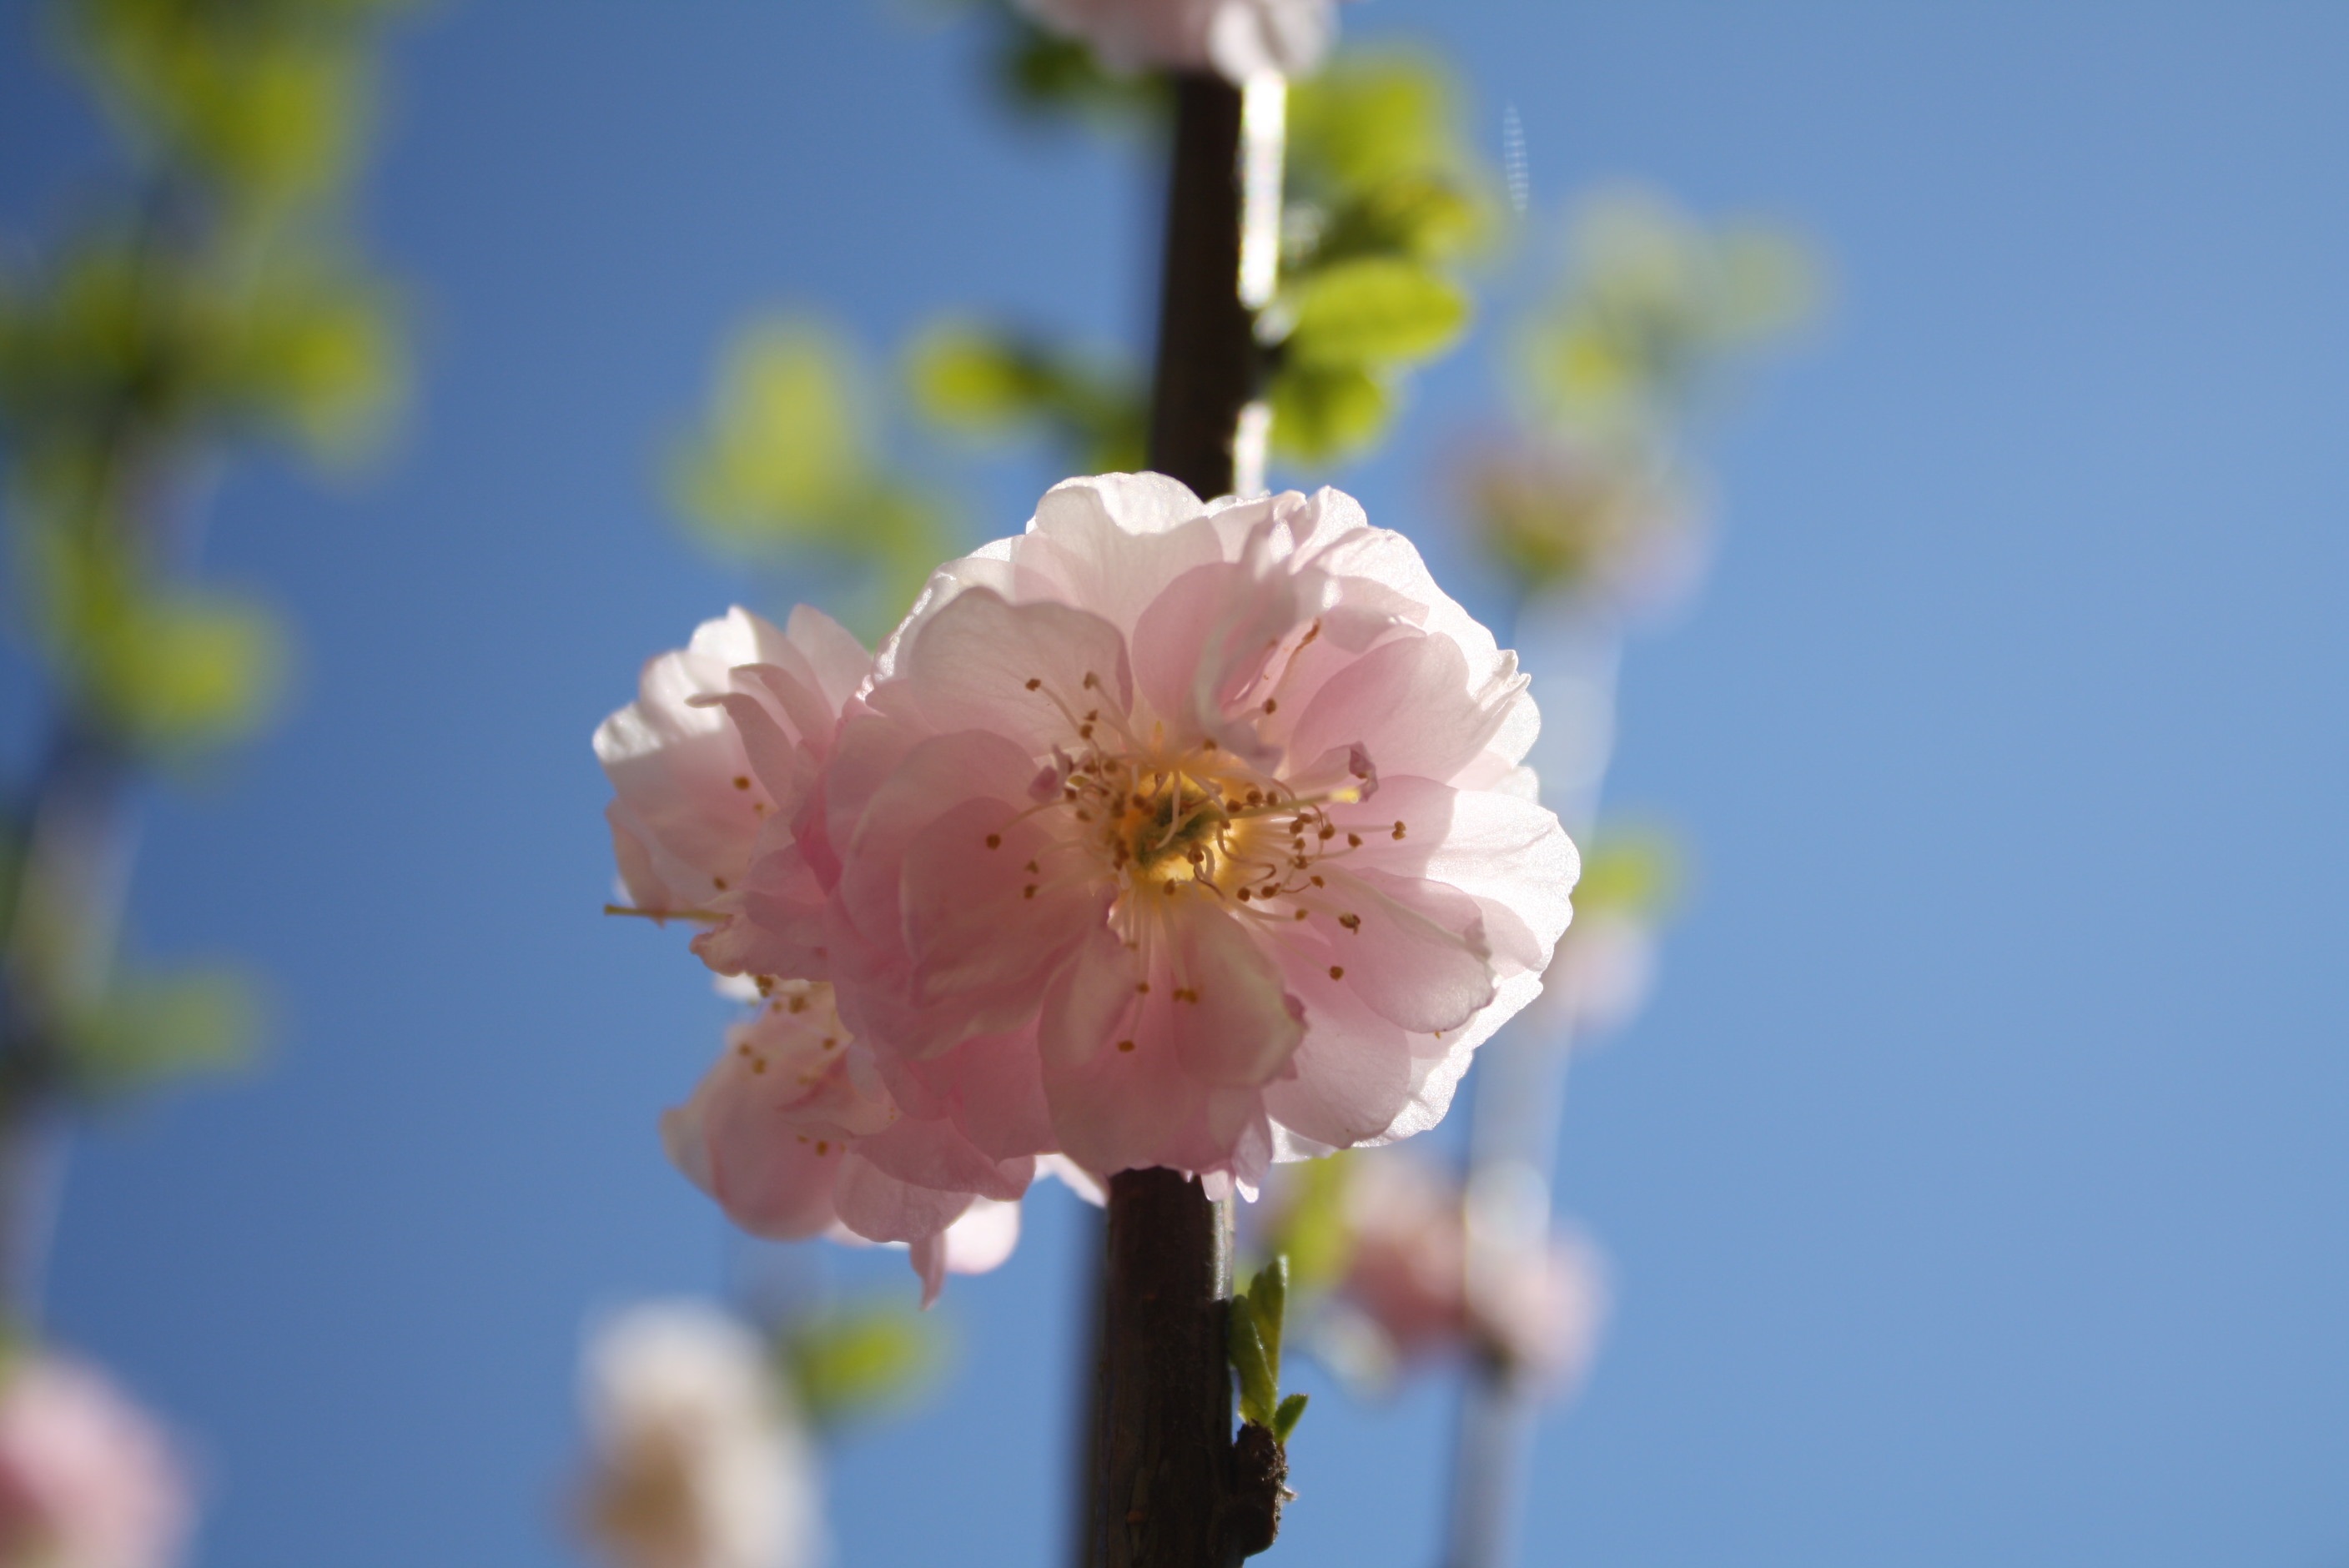
tree, nature, branch, blossom, plant, flower, petal, bloom, food, spring, produce, pink, flora, cherry blossom, almond, close up, macro photography, flowering plant, rose family, almond blossom, land plant